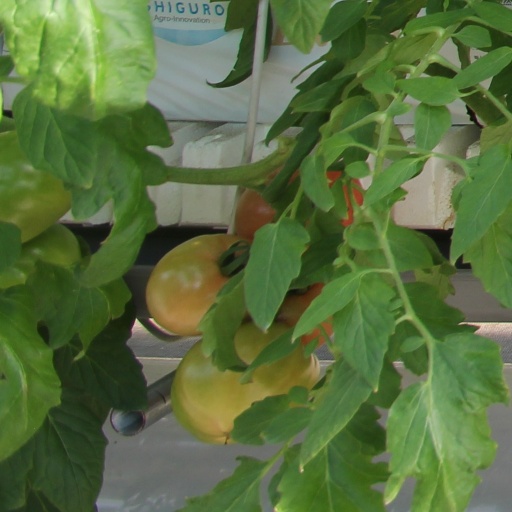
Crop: tomato